Treatise Against the Bogomils

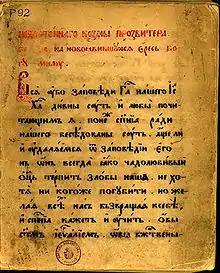
A single page from an old Cyrillic manuscript written with red and black ink

Sermon Against the Heresy is a polemical and didactic work of Old Bulgarian literature, written by Cosmas the Priest, a church writer close to Tsar Peter I of Bulgaria. Sermon bears the full title Homily of the Unworthy Presbyter Cosmas Against the Newly-Appeared Bogomil Heresy, or, in other manuscripts, "Sermon of Saint Cosmas Presbyter Against the Heretics, A Discussion and an Instruction from the Books of God".